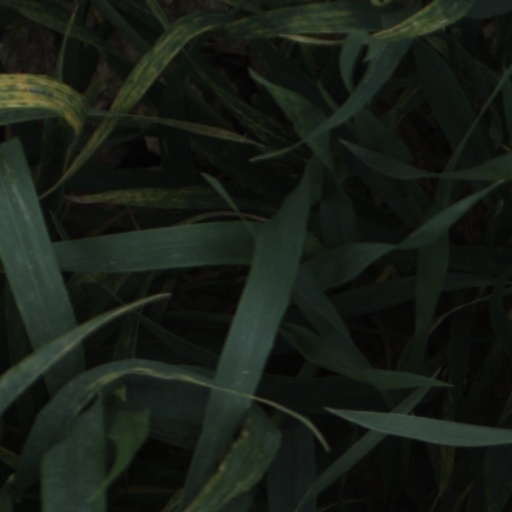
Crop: wheat